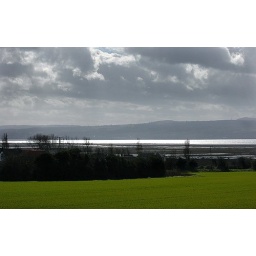
high above the river dee from a hill in heswall in wirral the view looking down to the river and across to north wales